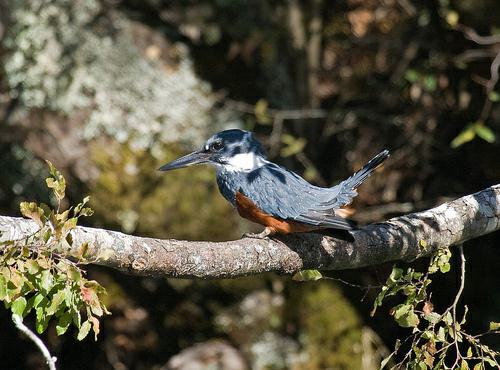
A photo of a ringed kingfisher